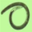
Label: worm